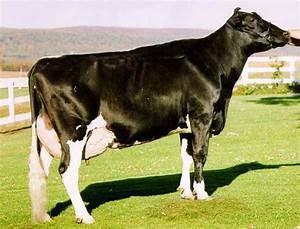
cow